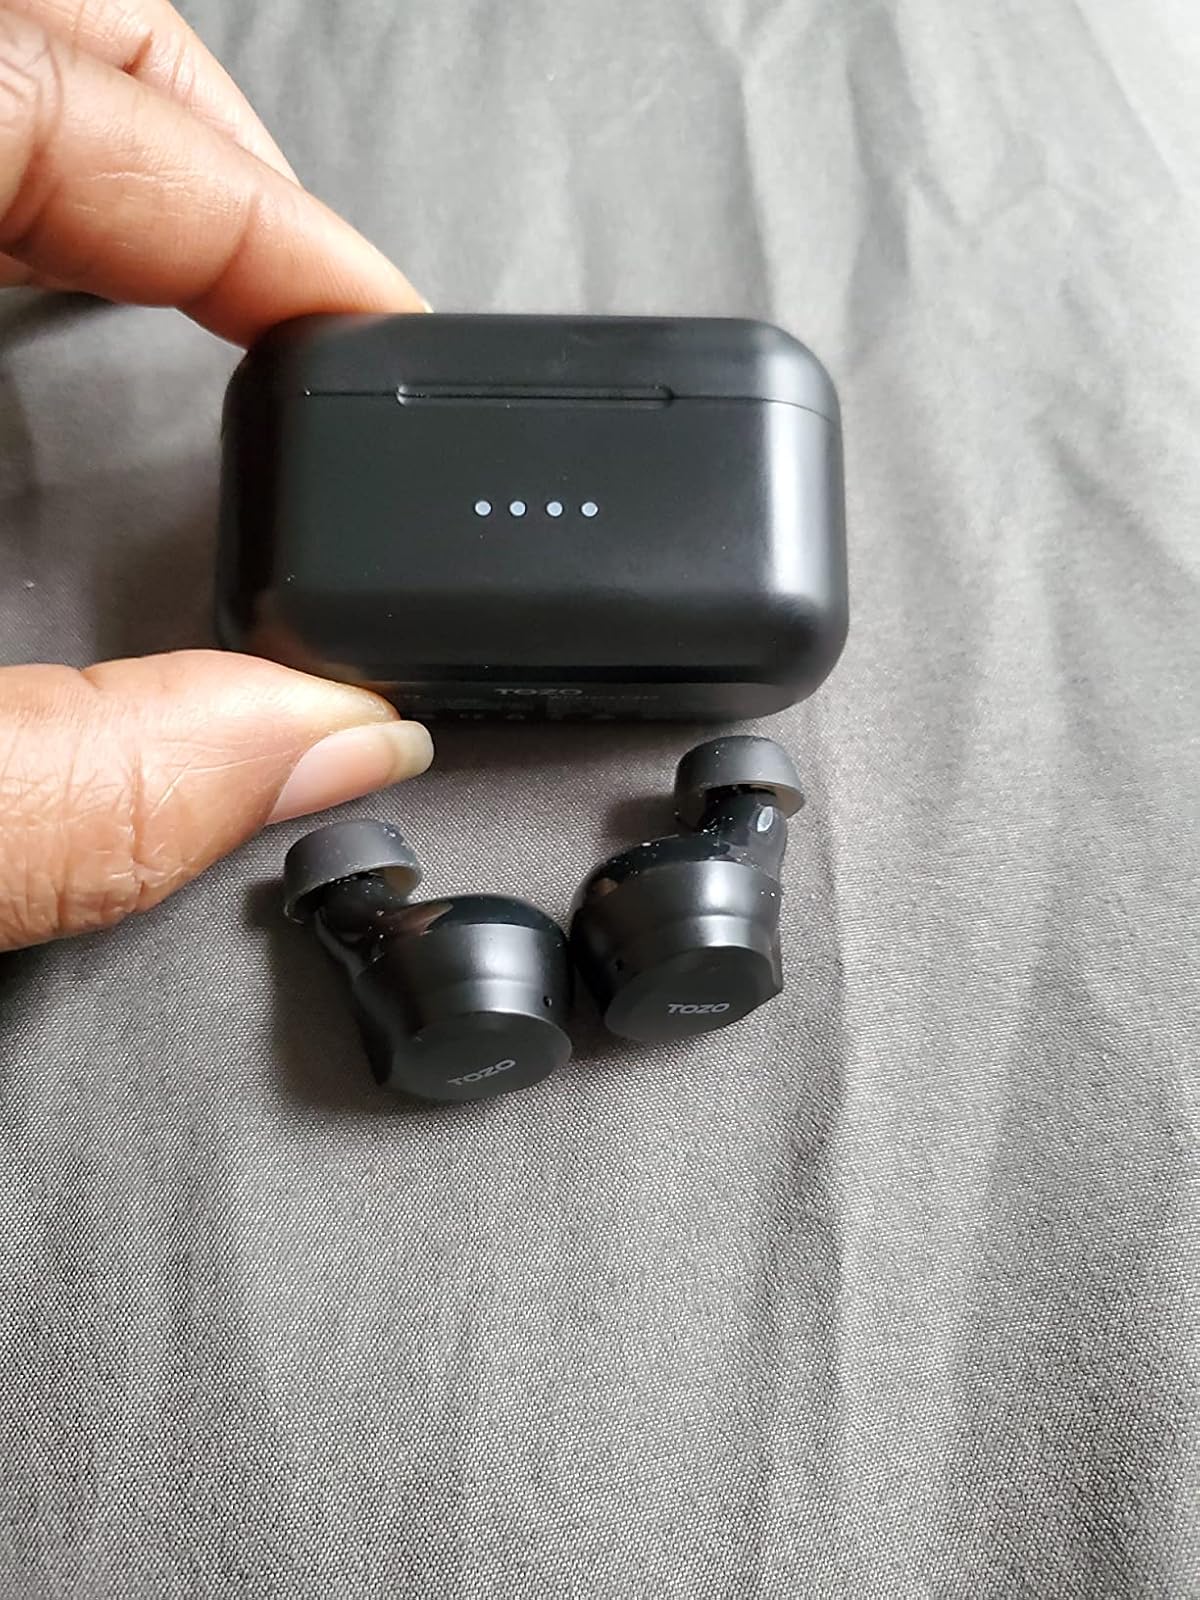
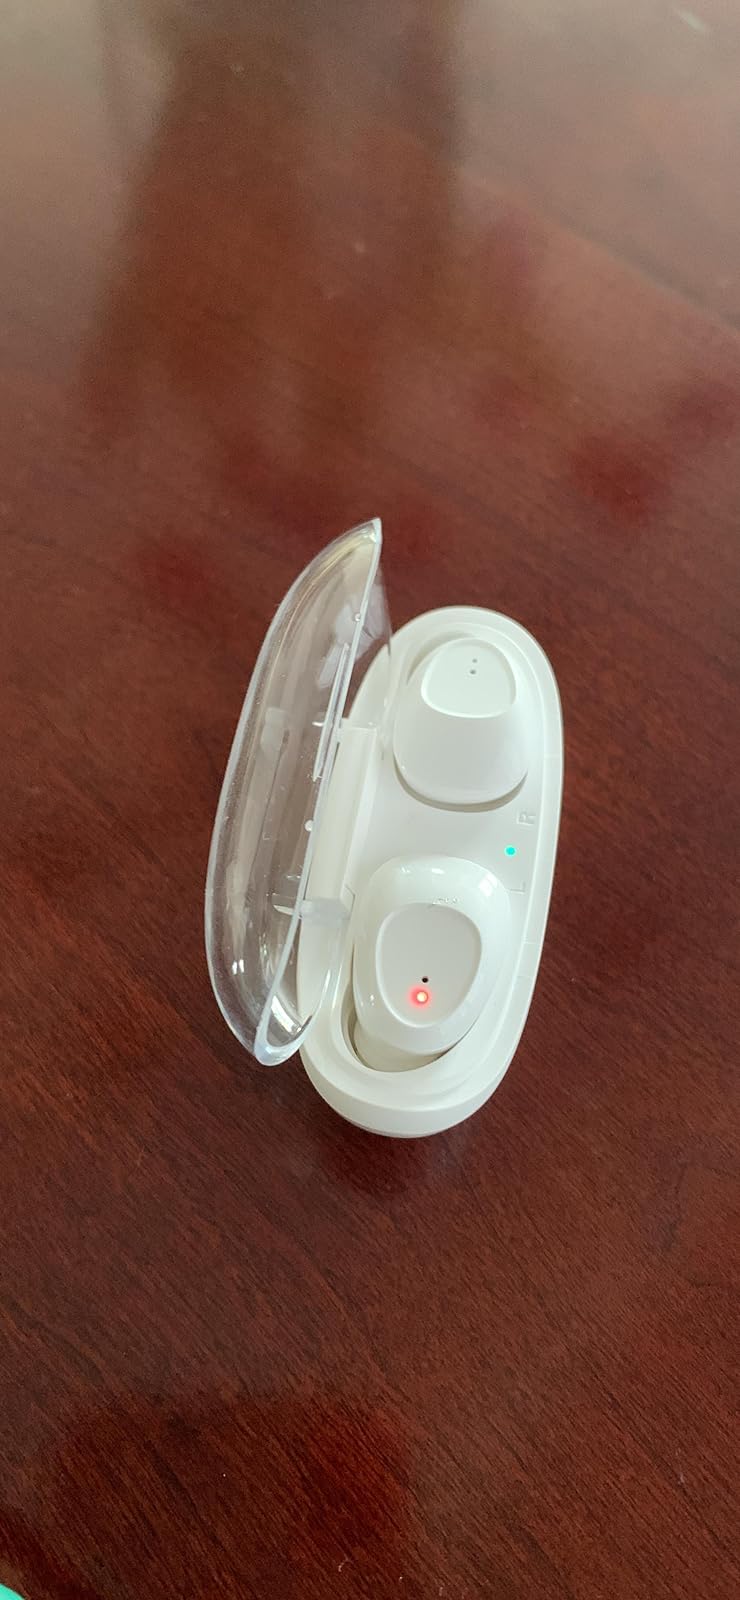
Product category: earbuds
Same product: no